Cameron Corner, Queensland

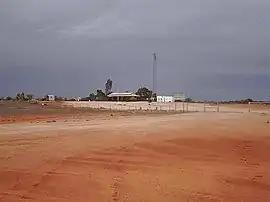
Cameron Corner, 2001

Cameron Corner is an outback locality in the Shire of Bulloo, Queensland, Australia. It is on the Queensland border with New South Wales to the south and South Australia to the west. In the , Cameron Corner had a population of 19 people.